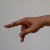
The image shows a hand gesture representing the letter 'P' in Indian Sign Language.